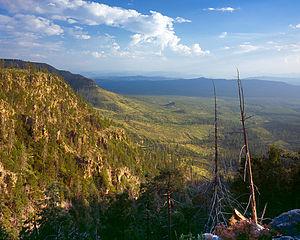
Le Mogollon Rim est une structure géologique traversant la moitié nord de l'Arizona aux États-Unis.